Dick LeMay

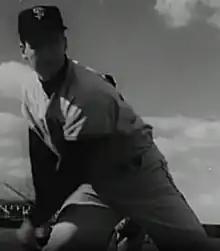
LeMay with the San Francisco Giants in 1962

Richard Paul LeMay (August 28, 1938 – March 19, 2018) was an American professional baseball player. A left-handed pitcher, LeMay appeared in parts of three Major League Baseball seasons (1961–63), but had a long career in minor league baseball. He was born in Cincinnati, Ohio, and graduated from Withrow High School.